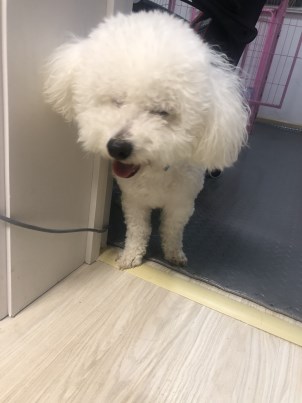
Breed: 3083-n000117-Bichon_Frise